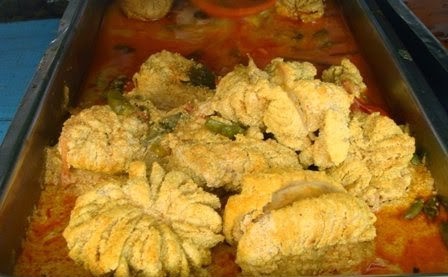
Label: gulai_ikan